Brontë family

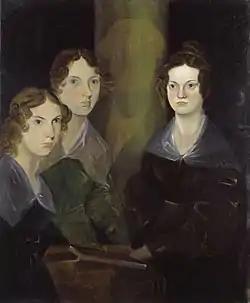
Anne, Emily and Charlotte Brontë, by their brother Branwell. He painted himself among his sisters, but later removed his image so as not to clutter the picture. National Portrait Gallery, London

The Brontës were a 19th century literary family, born in the village of Thornton and later associated with the village of Haworth in the West Riding of Yorkshire, England. The sisters, Charlotte (1816–1855), Emily (1818–1848) and Anne (1820–1849), are well-known poets and novelists. Like many contemporary female writers, they published their poems and novels under male pseudonyms: Currer, Ellis, and Acton Bell respectively. Their stories attracted attention for their passion and originality immediately following their publication. Charlotte's "Jane Eyre" was the first to know success, while Emily's "Wuthering Heights", Anne's "The Tenant of Wildfell Hall" and other works were accepted as masterpieces of literature after their deaths.